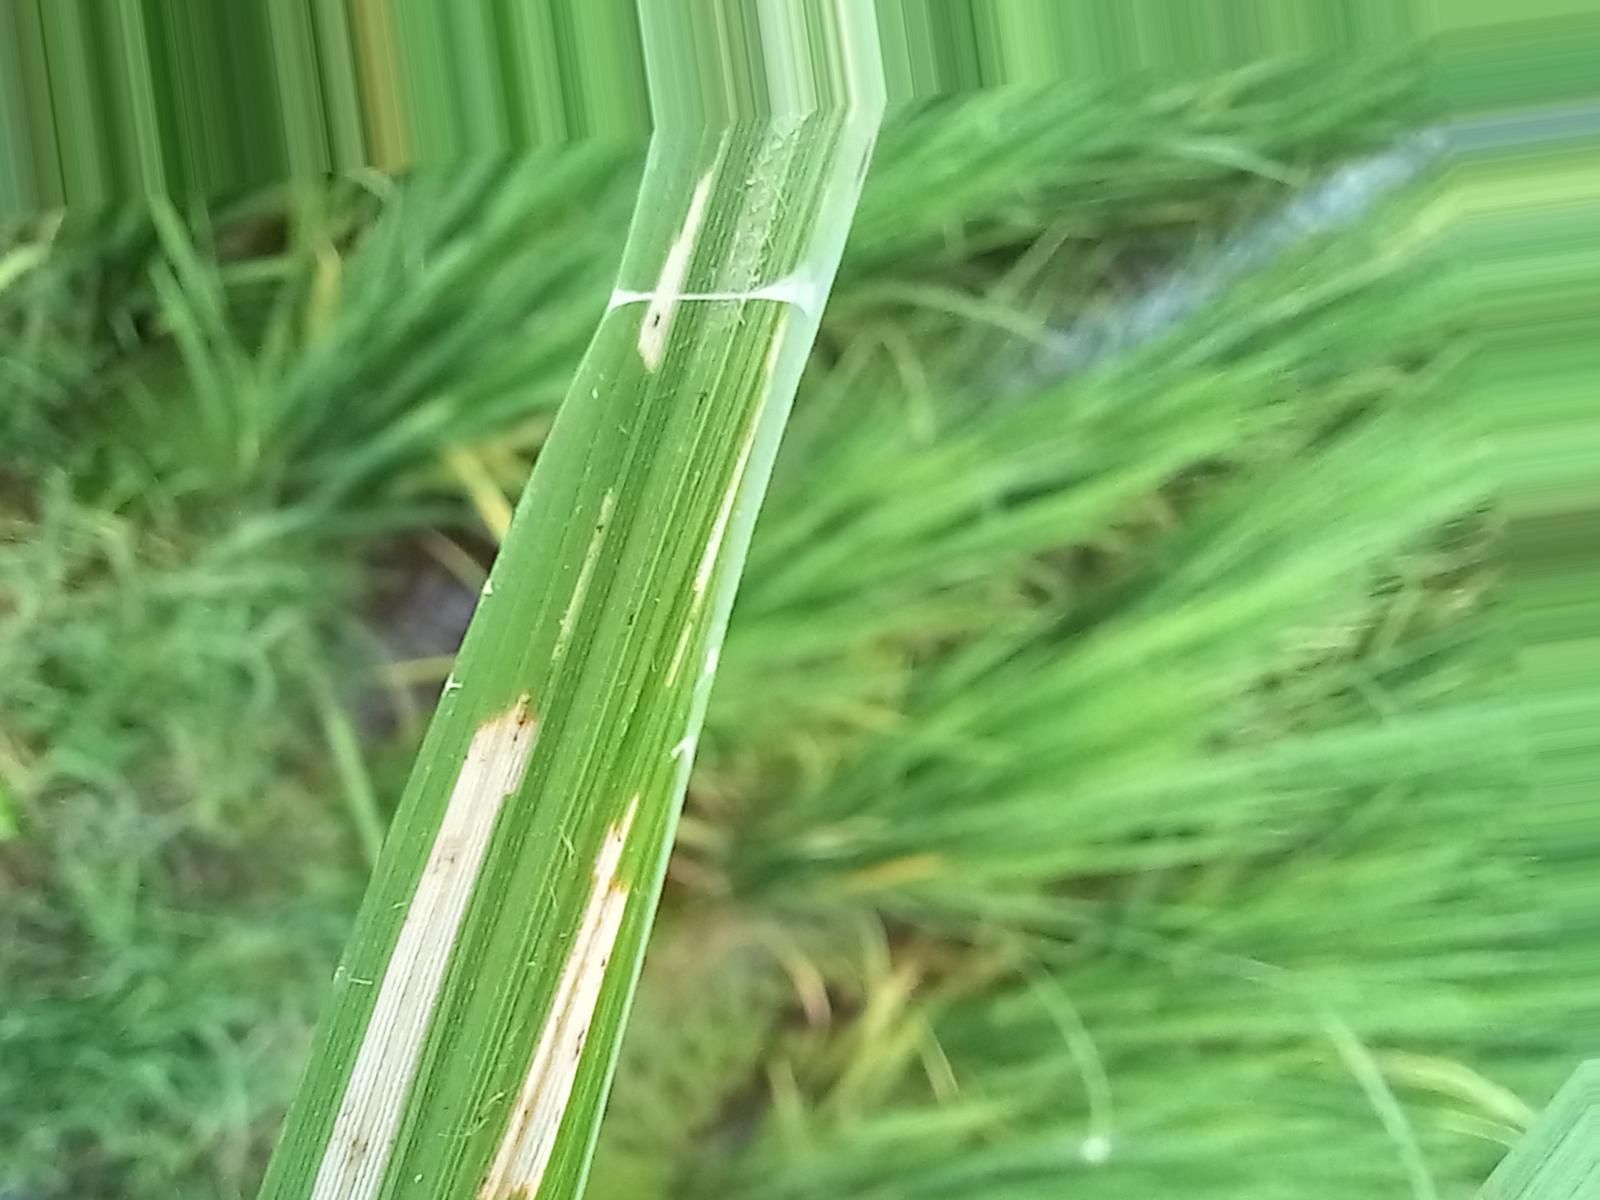
Nhãn: Sâu gai ( Hispa )